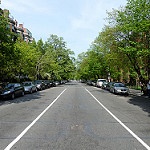
Scene: Outdoor